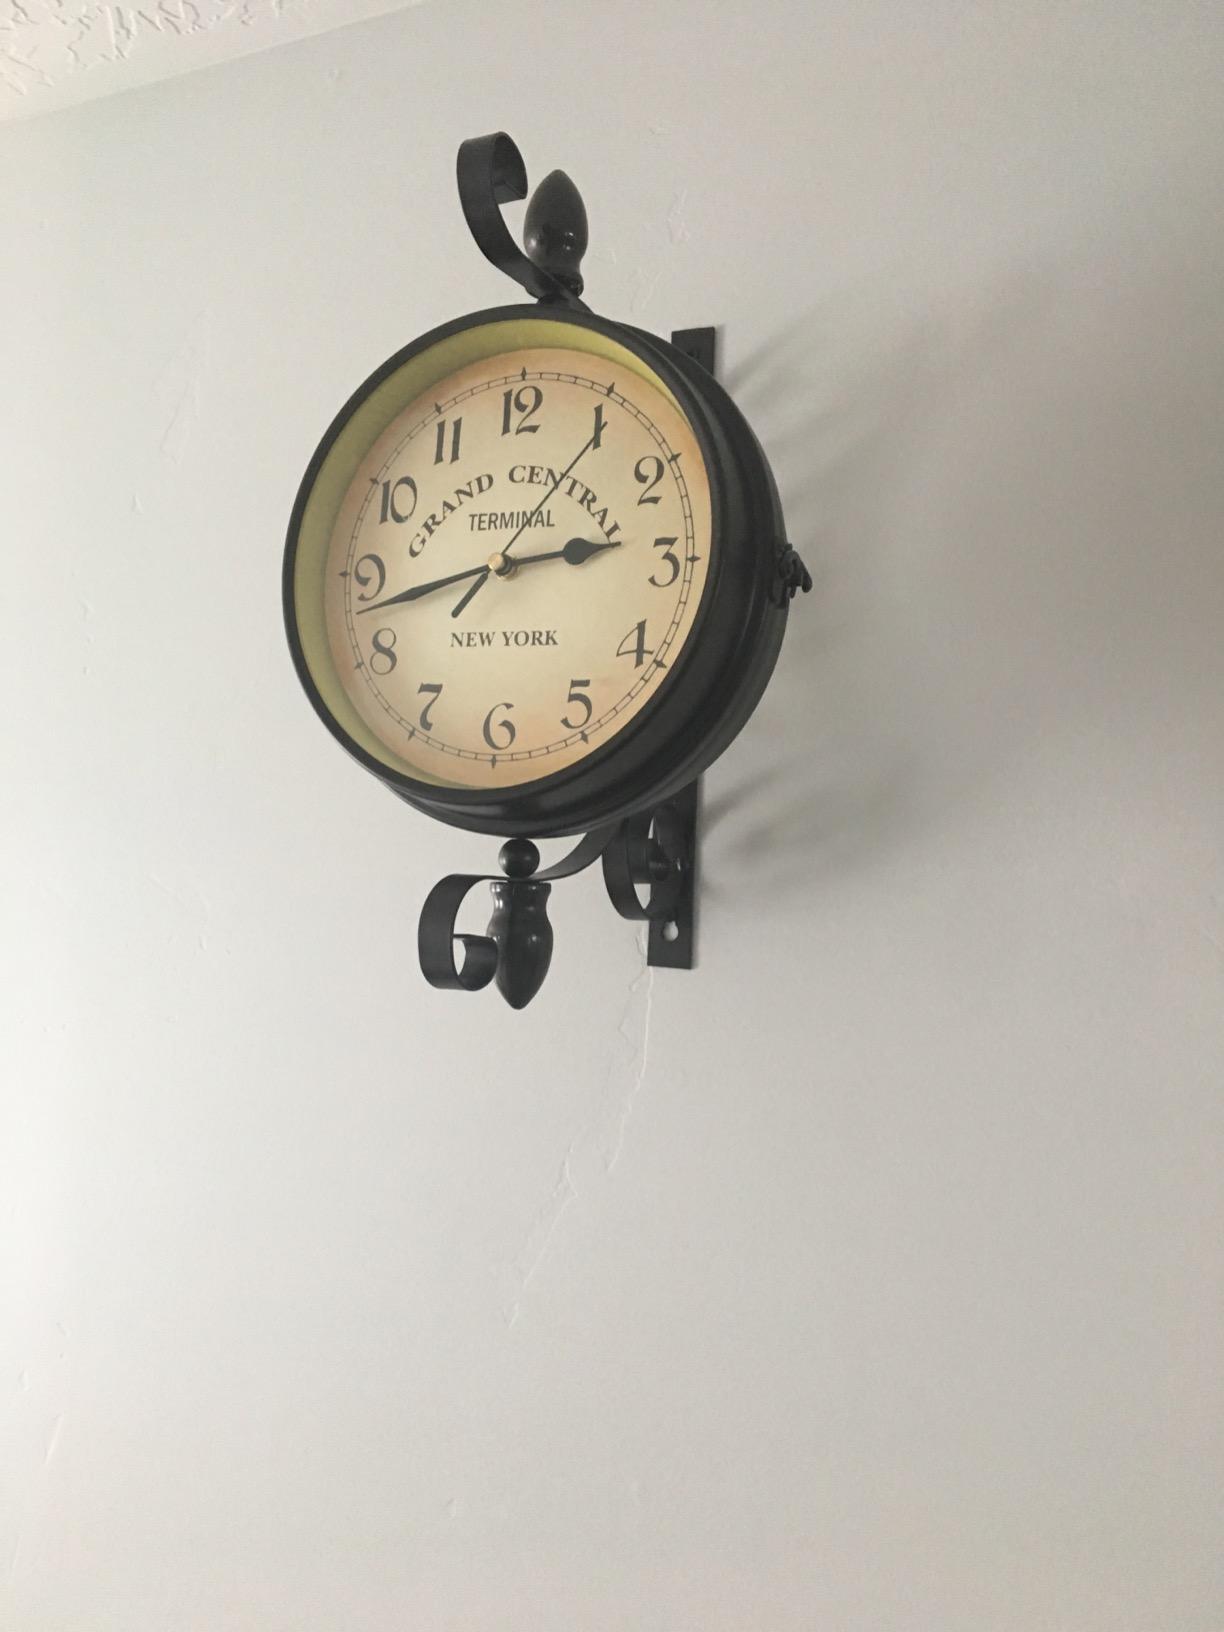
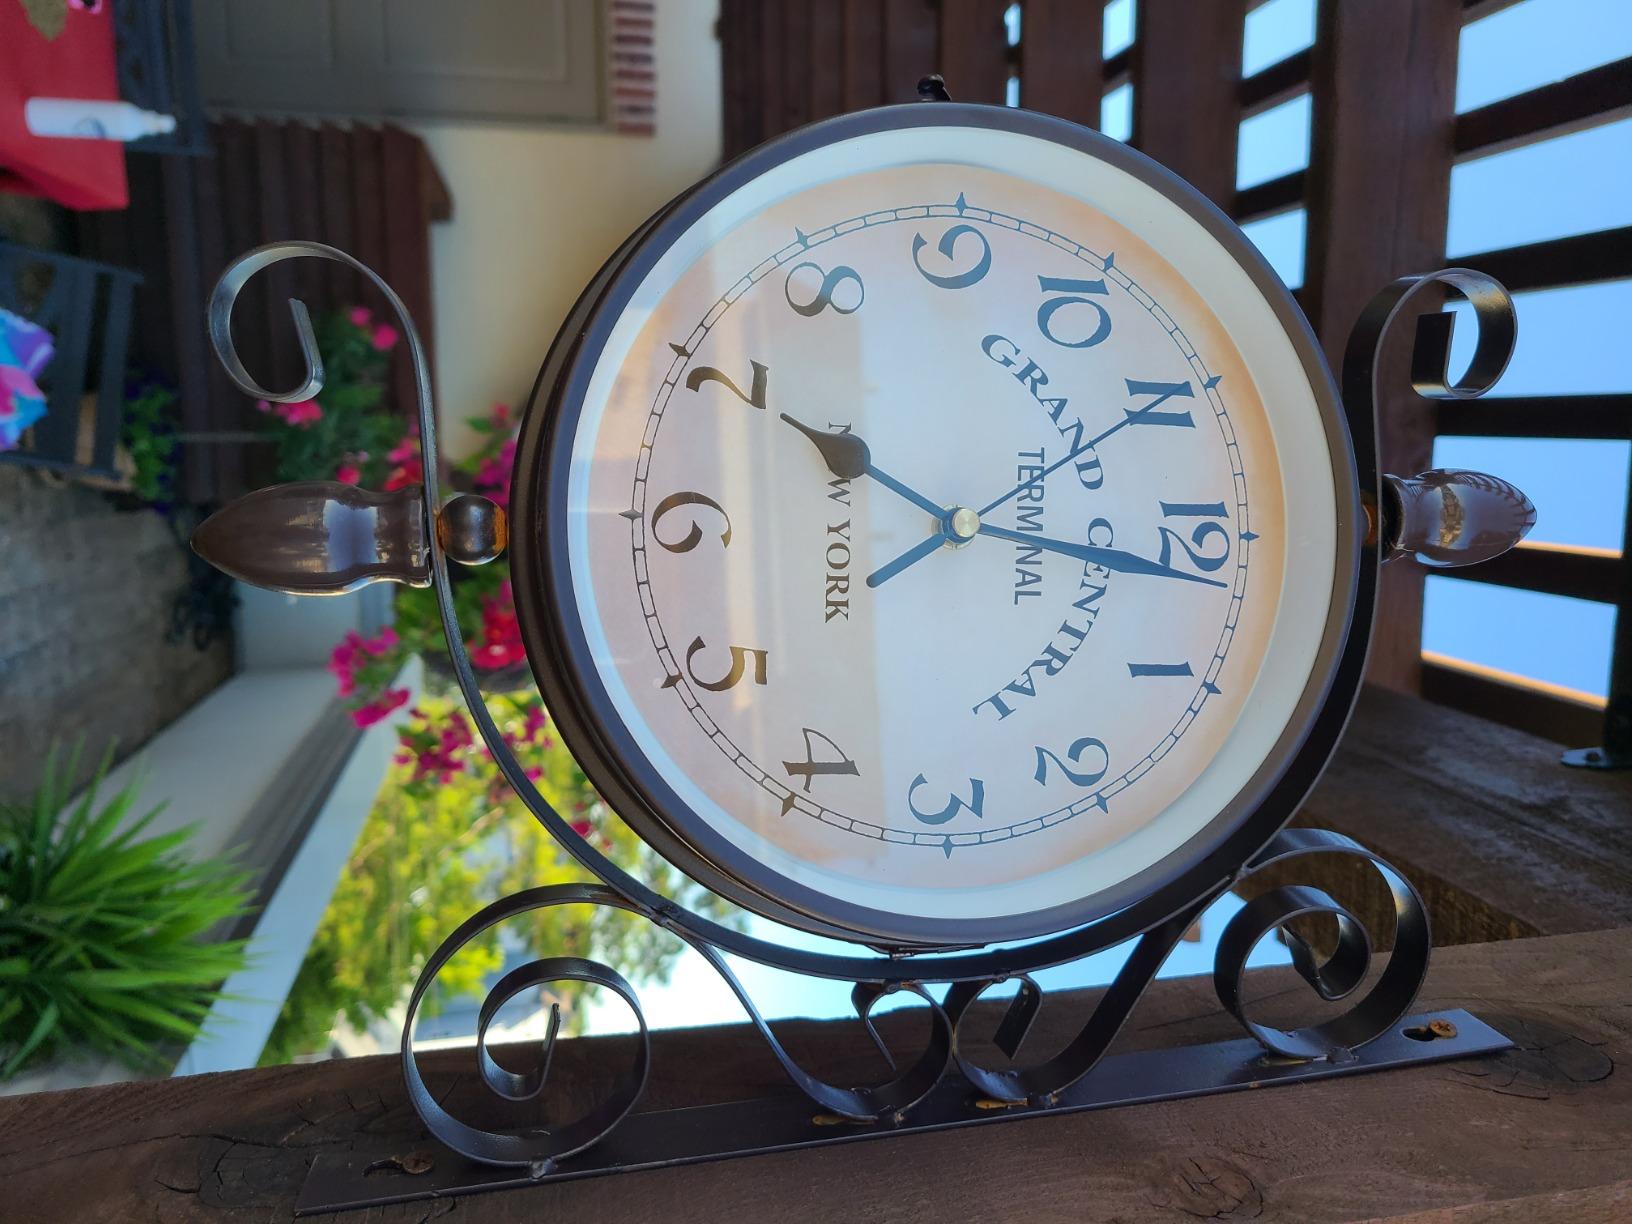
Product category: clock
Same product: yes